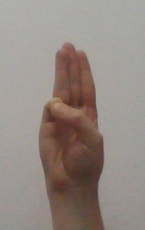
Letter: thaa